Sam Kasiano

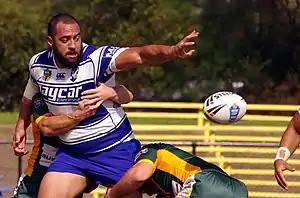

Kasiano returned to the Bulldogs first grade squad in Round 7 of the 2014 season against the South Sydney Rabbitohs off the interchange bench in the 15–14 win after missing the early round recovering from a foot injury and playing in NSW Cup. In Round 22 against the Brisbane Broncos at Suncorp Stadium, Kasiano suffered a season ending ankle injury in the Bulldogs 41–10 loss. Kasiano finished the season with him playing 14 matches and scoring 3 tries.